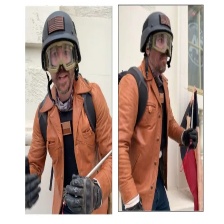
Species: LOONEY BIRDS
Scientific name: LUNATICUS AMERICONIS